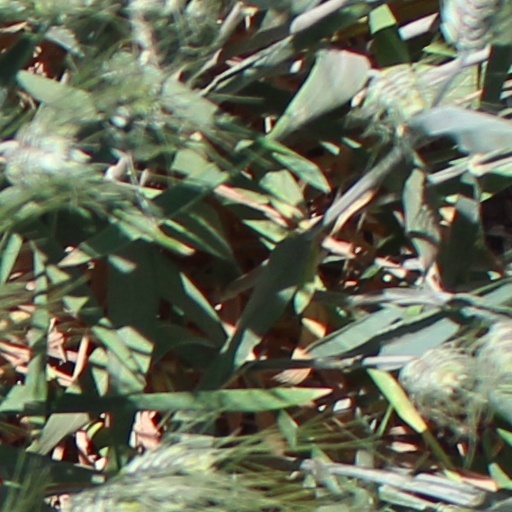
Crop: wheat